Francis Amasa Walker

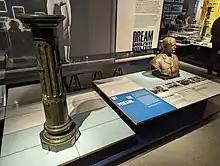
A bust of Walker separated from its pedestal at the MIT Museum.

Following Walker's death, alumni and students raised funds to construct a monument to him and his fifteen years as president. Although the funds were easily raised, plans were delayed for over two decades as MIT made plans to move to a new campus on the western bank of the Charles River in Cambridge. The new Beaux-Arts campus opened in 1916 and featured a neo-classical Walker Memorial building, housing a gymnasium, students' club and lounge, and a commons room.